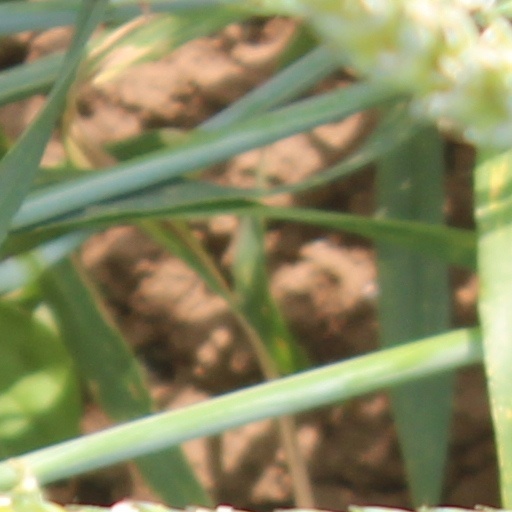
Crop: wheat